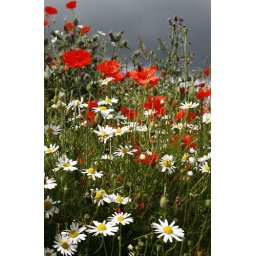
Taken in a layby on the A66 near Kirkby Stephen. Loved the way the flowers contrasted wit the sky